Cyclone Cody

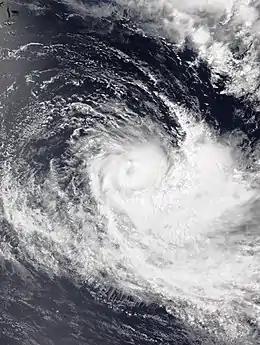
Severe Tropical Cyclone Cody on 12 January 2022.

Severe Tropical Cyclone Cody was a strong tropical cyclone in the South Pacific which caused widespread damage in Fiji. The second tropical cyclone and first severe tropical cyclone of the 2021–22 South Pacific cyclone season, Cody was first noted by the Fiji Meteorological Service (FMS) on 5 January as Tropical Disturbance 03F. The tropical depression killed one person, and over 4,500 people were evacuated. On 10 January, the system was upgraded to a Category 1 tropical cyclone by the FMS, receiving the name Cody. While the FMS recorded a peak intensity of , the Joint Typhoon Warning Center (JTWC) only recorded a peak intensity of . Cody was the first tropical cyclone in 2022.